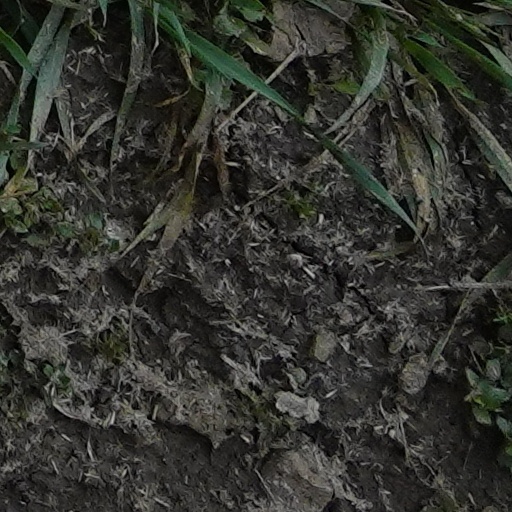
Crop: wheat